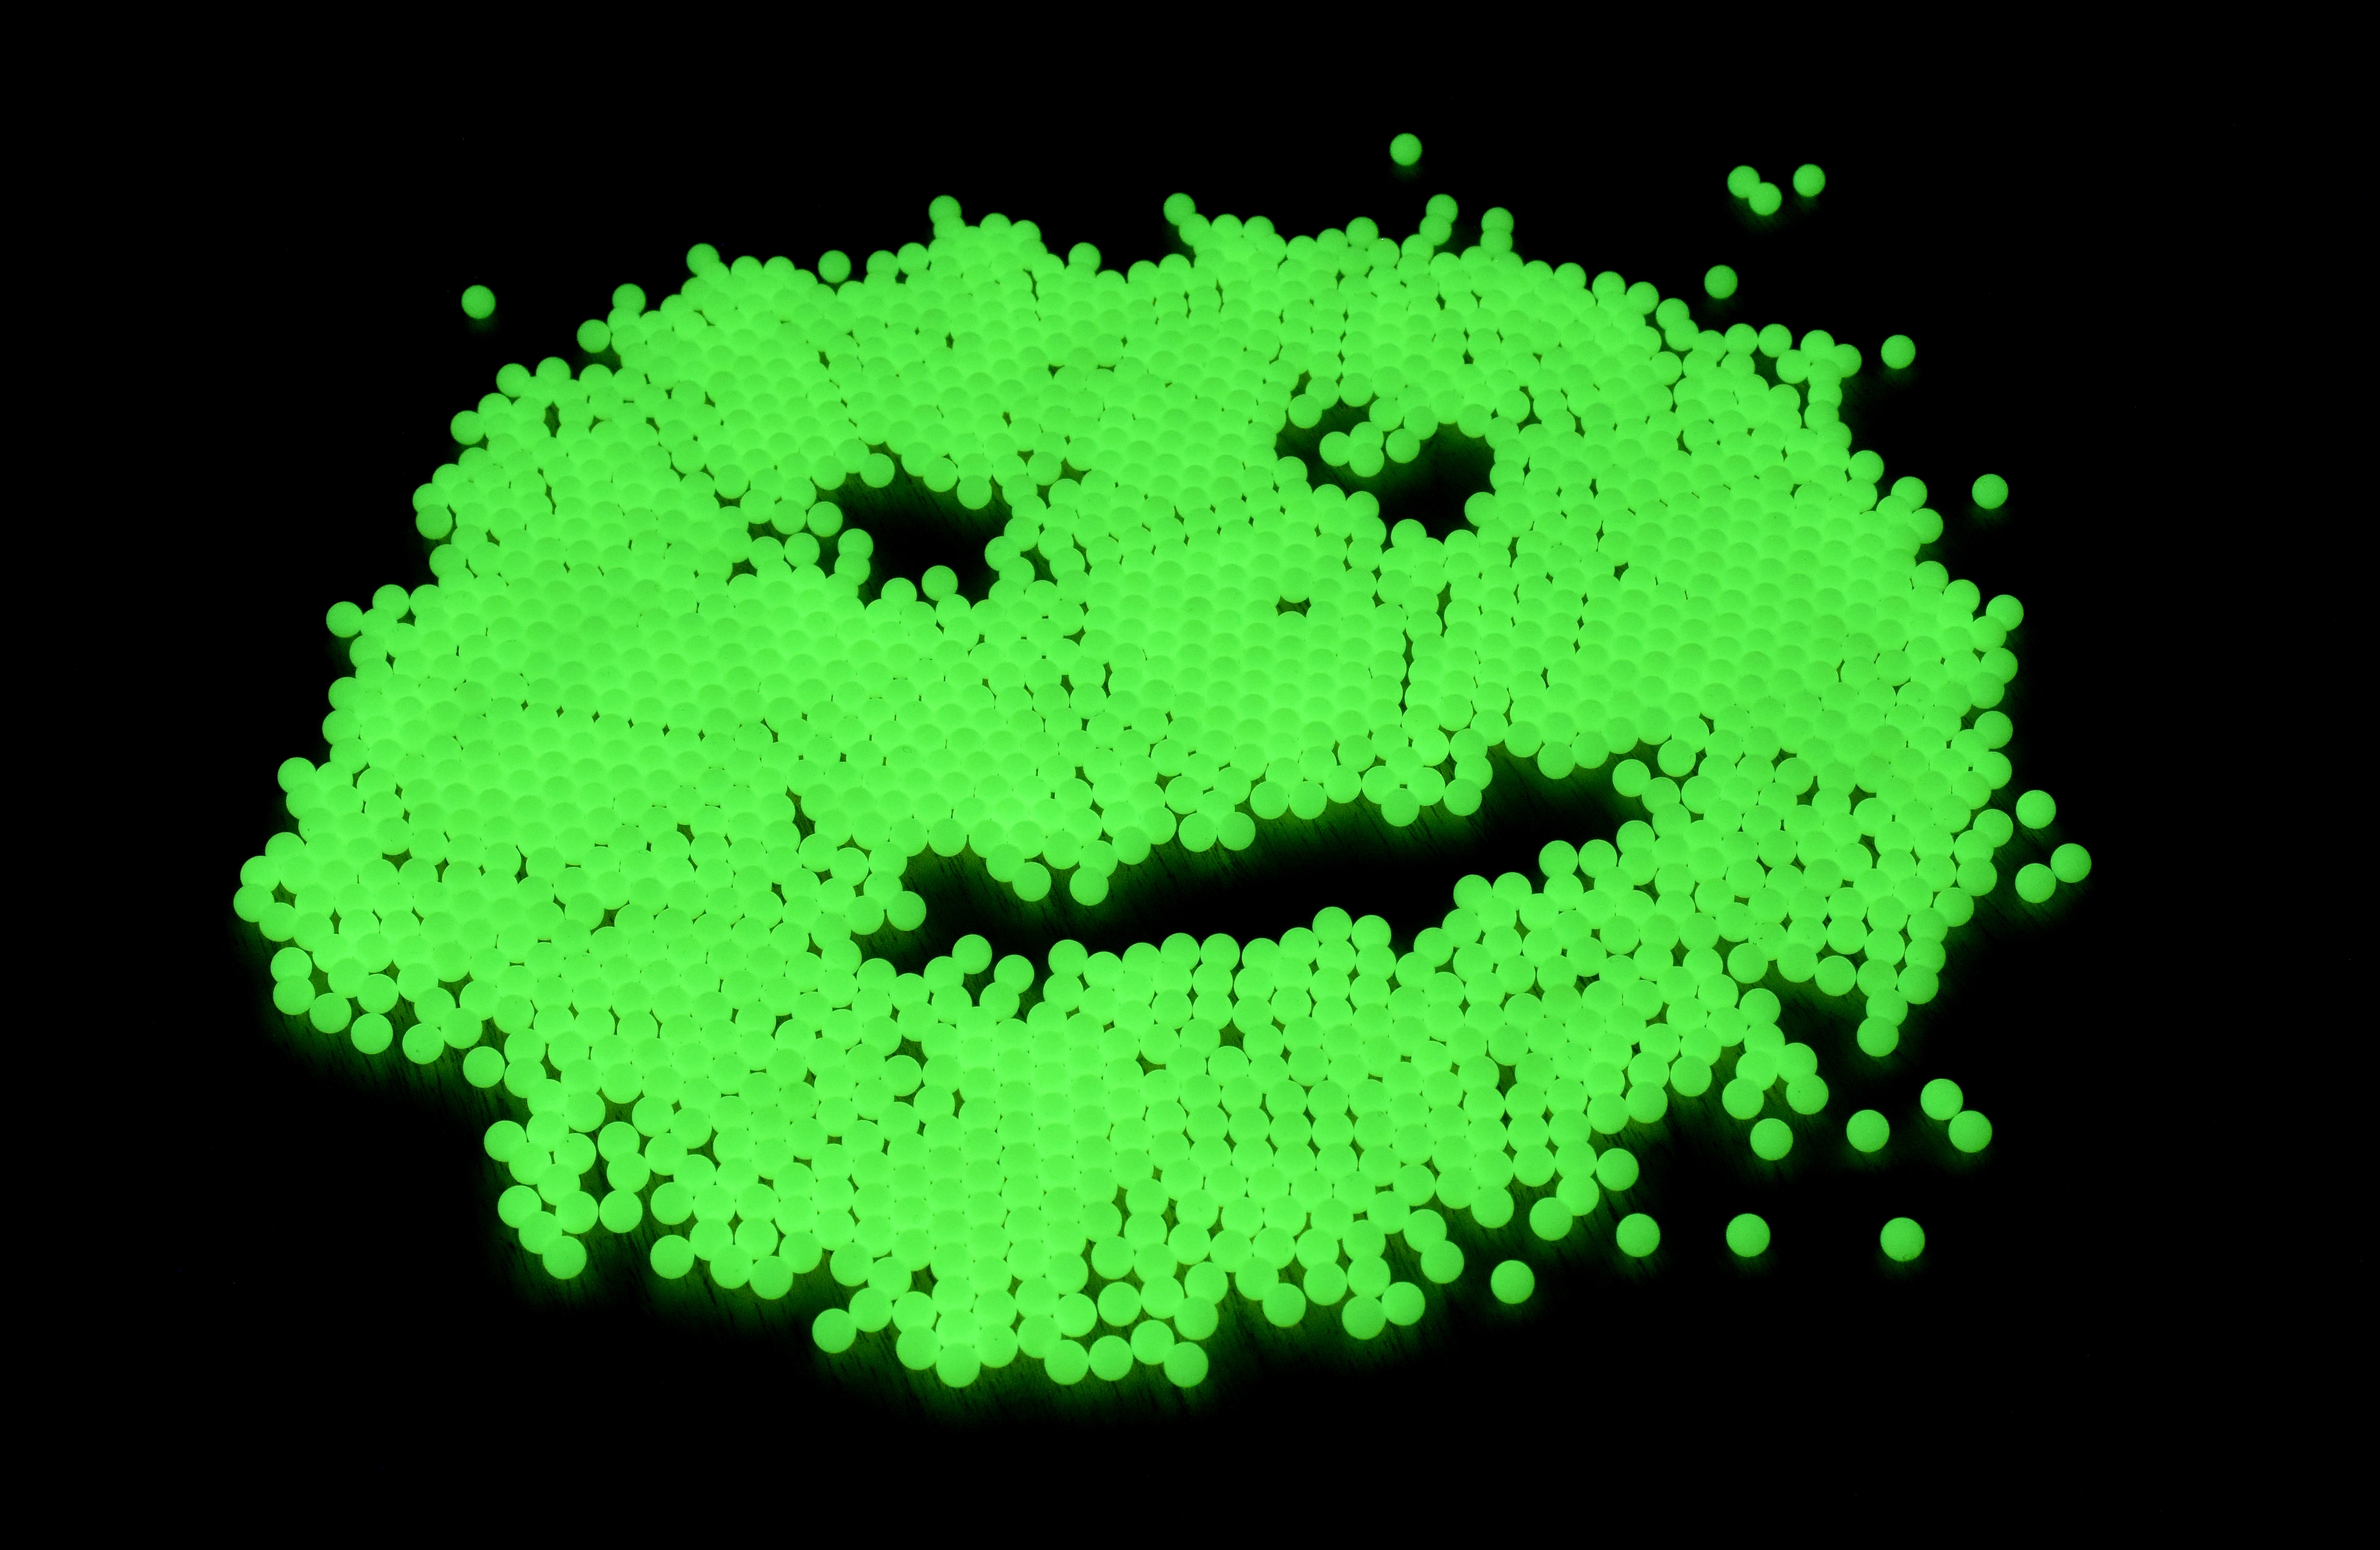
light, leaf, number, dark, green, circle, font, logo, ammunition, balls, smiley, computer wallpaper, airsoft, night light color, phosphorescence